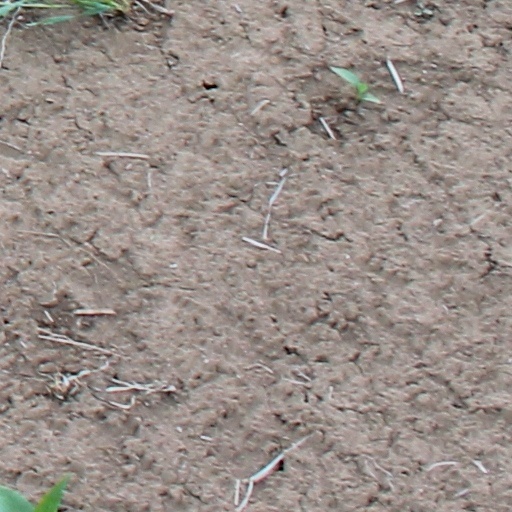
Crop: wheat